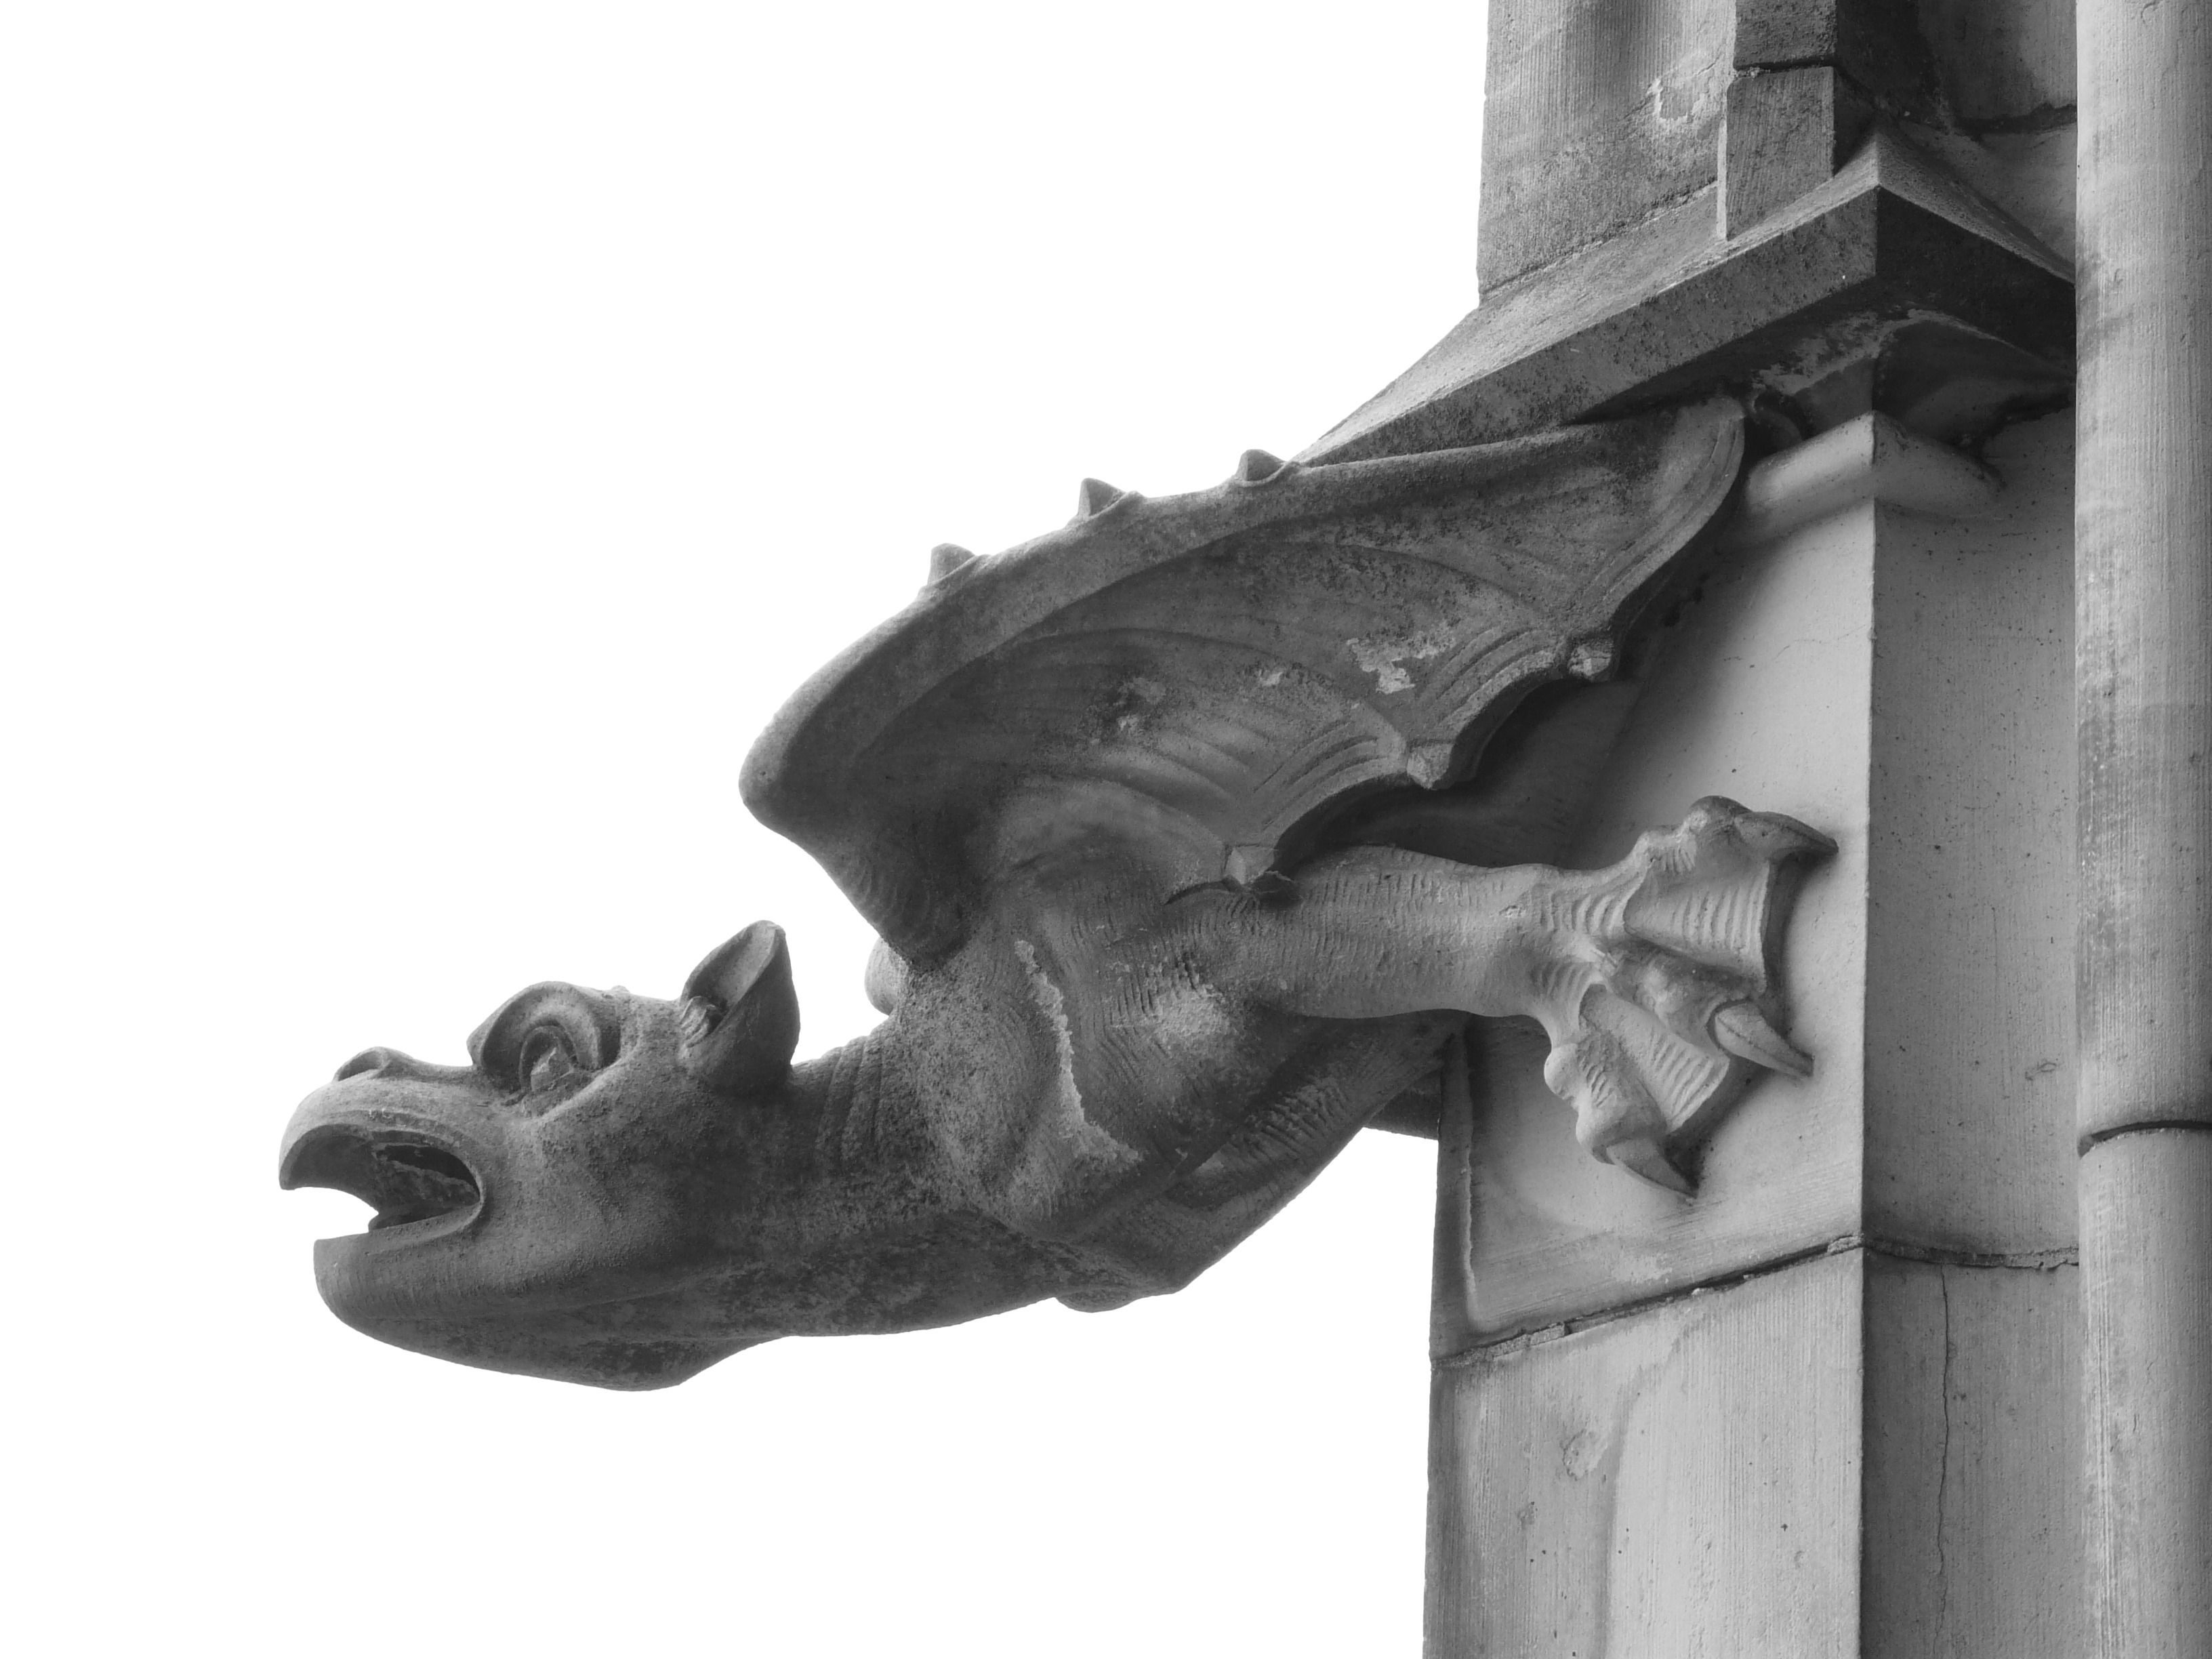
black and white, architecture, building, monument, statue, metal, monochrome, drainage, gargoyle, sculpture, art, figure, creepy, dragon, dangerous, ulm, mythical creatures, stone carving, munster, ulm cathedral, monochrome photography